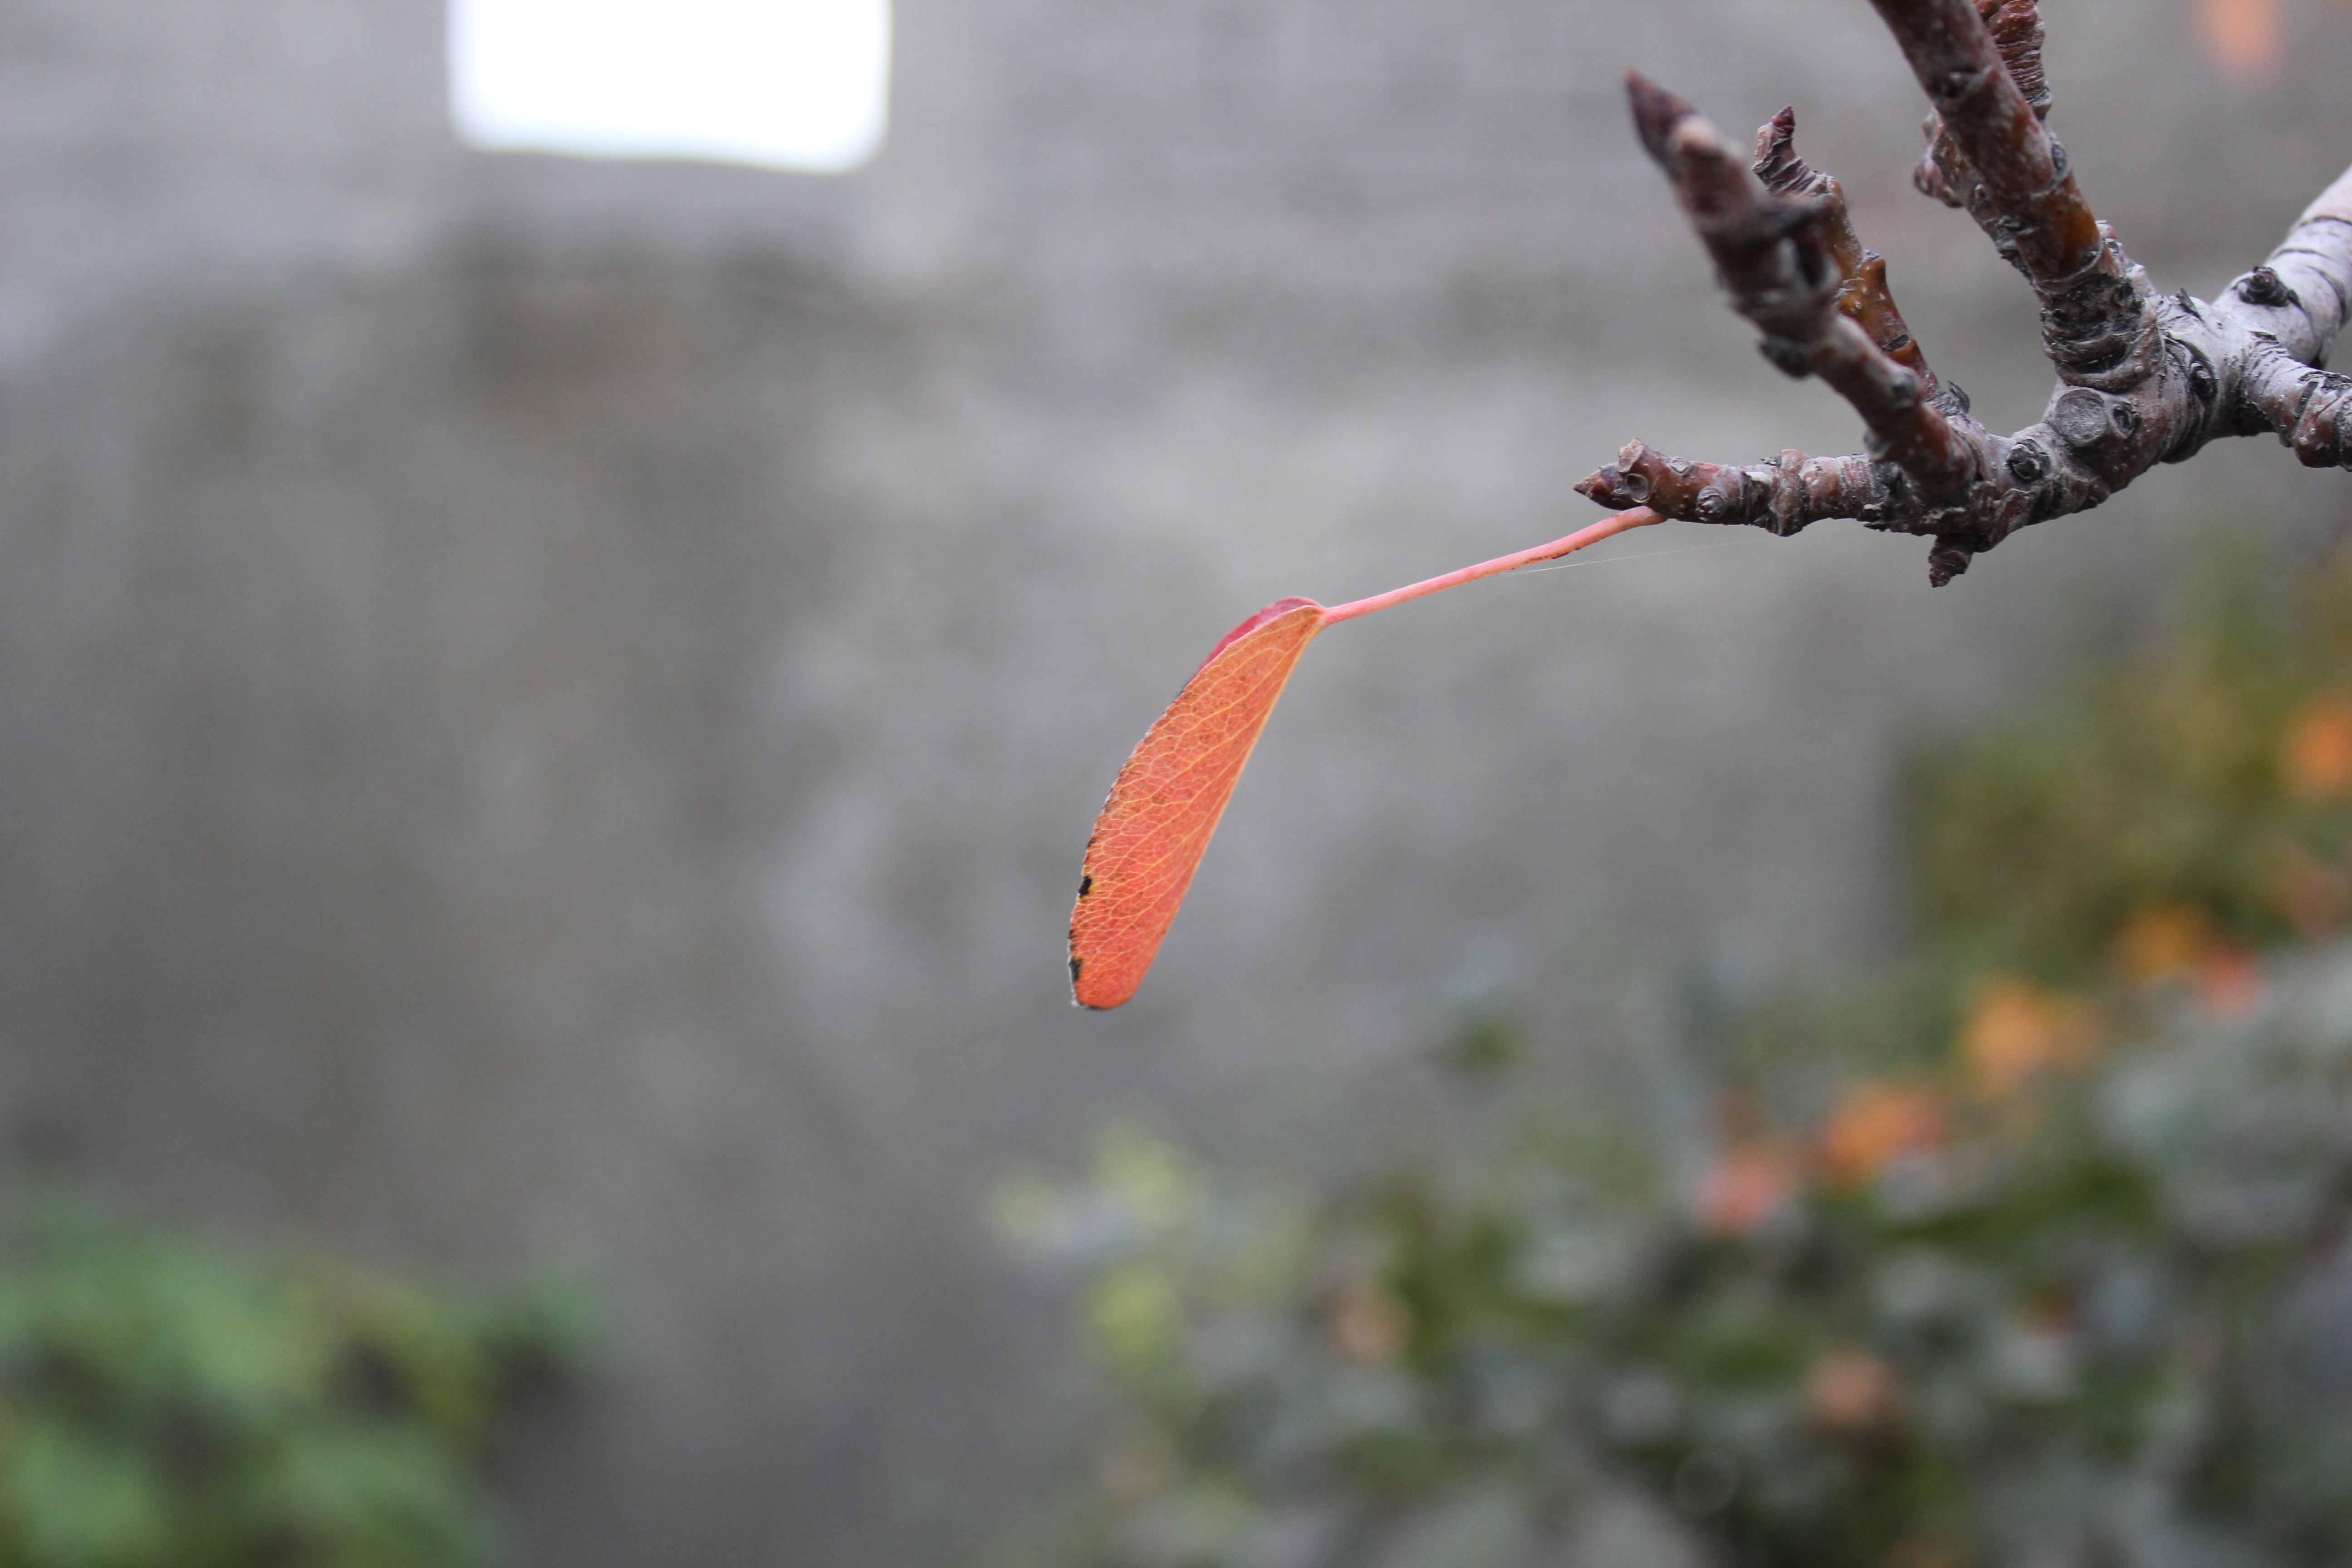
tree, nature, branch, snow, plant, leaf, flower, frost, red, autumn, weather, flora, season, close up, macro photography